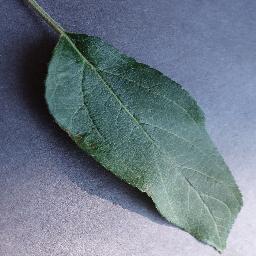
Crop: apple
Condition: healthy